Death in Norse paganism

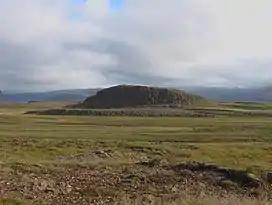
"Helgafell" in western Iceland

The entry of the dead into hills is described in Eyrbyggja saga where the worshipper of Thor, Þórólfr Mostrarskegg holds Helgafell ("Holyfell"), a hill or mountain near his home, sacred. Þórólfr's son Þorsteinn Þorskabítr later dies, along with his crew, on a fishing expedition: